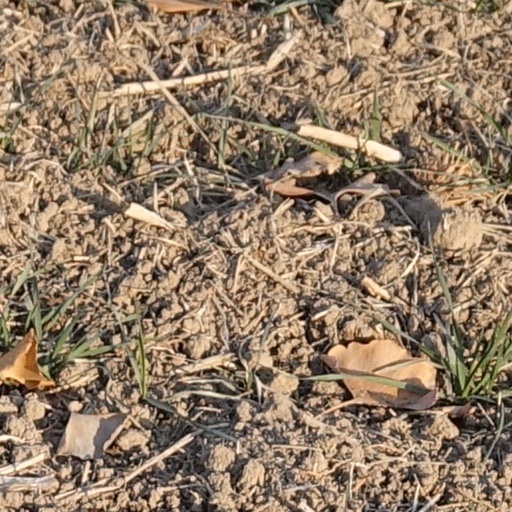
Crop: wheat